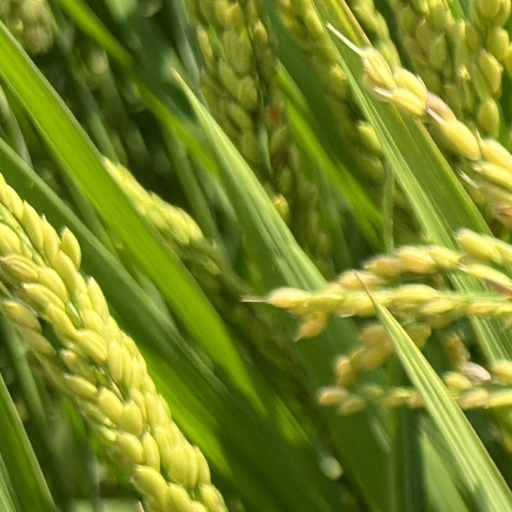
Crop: rice